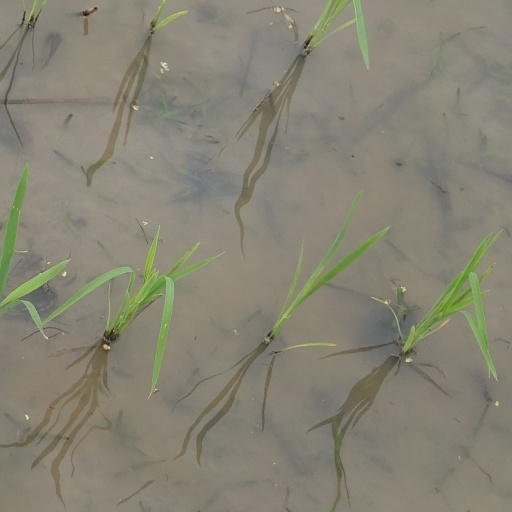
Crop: rice